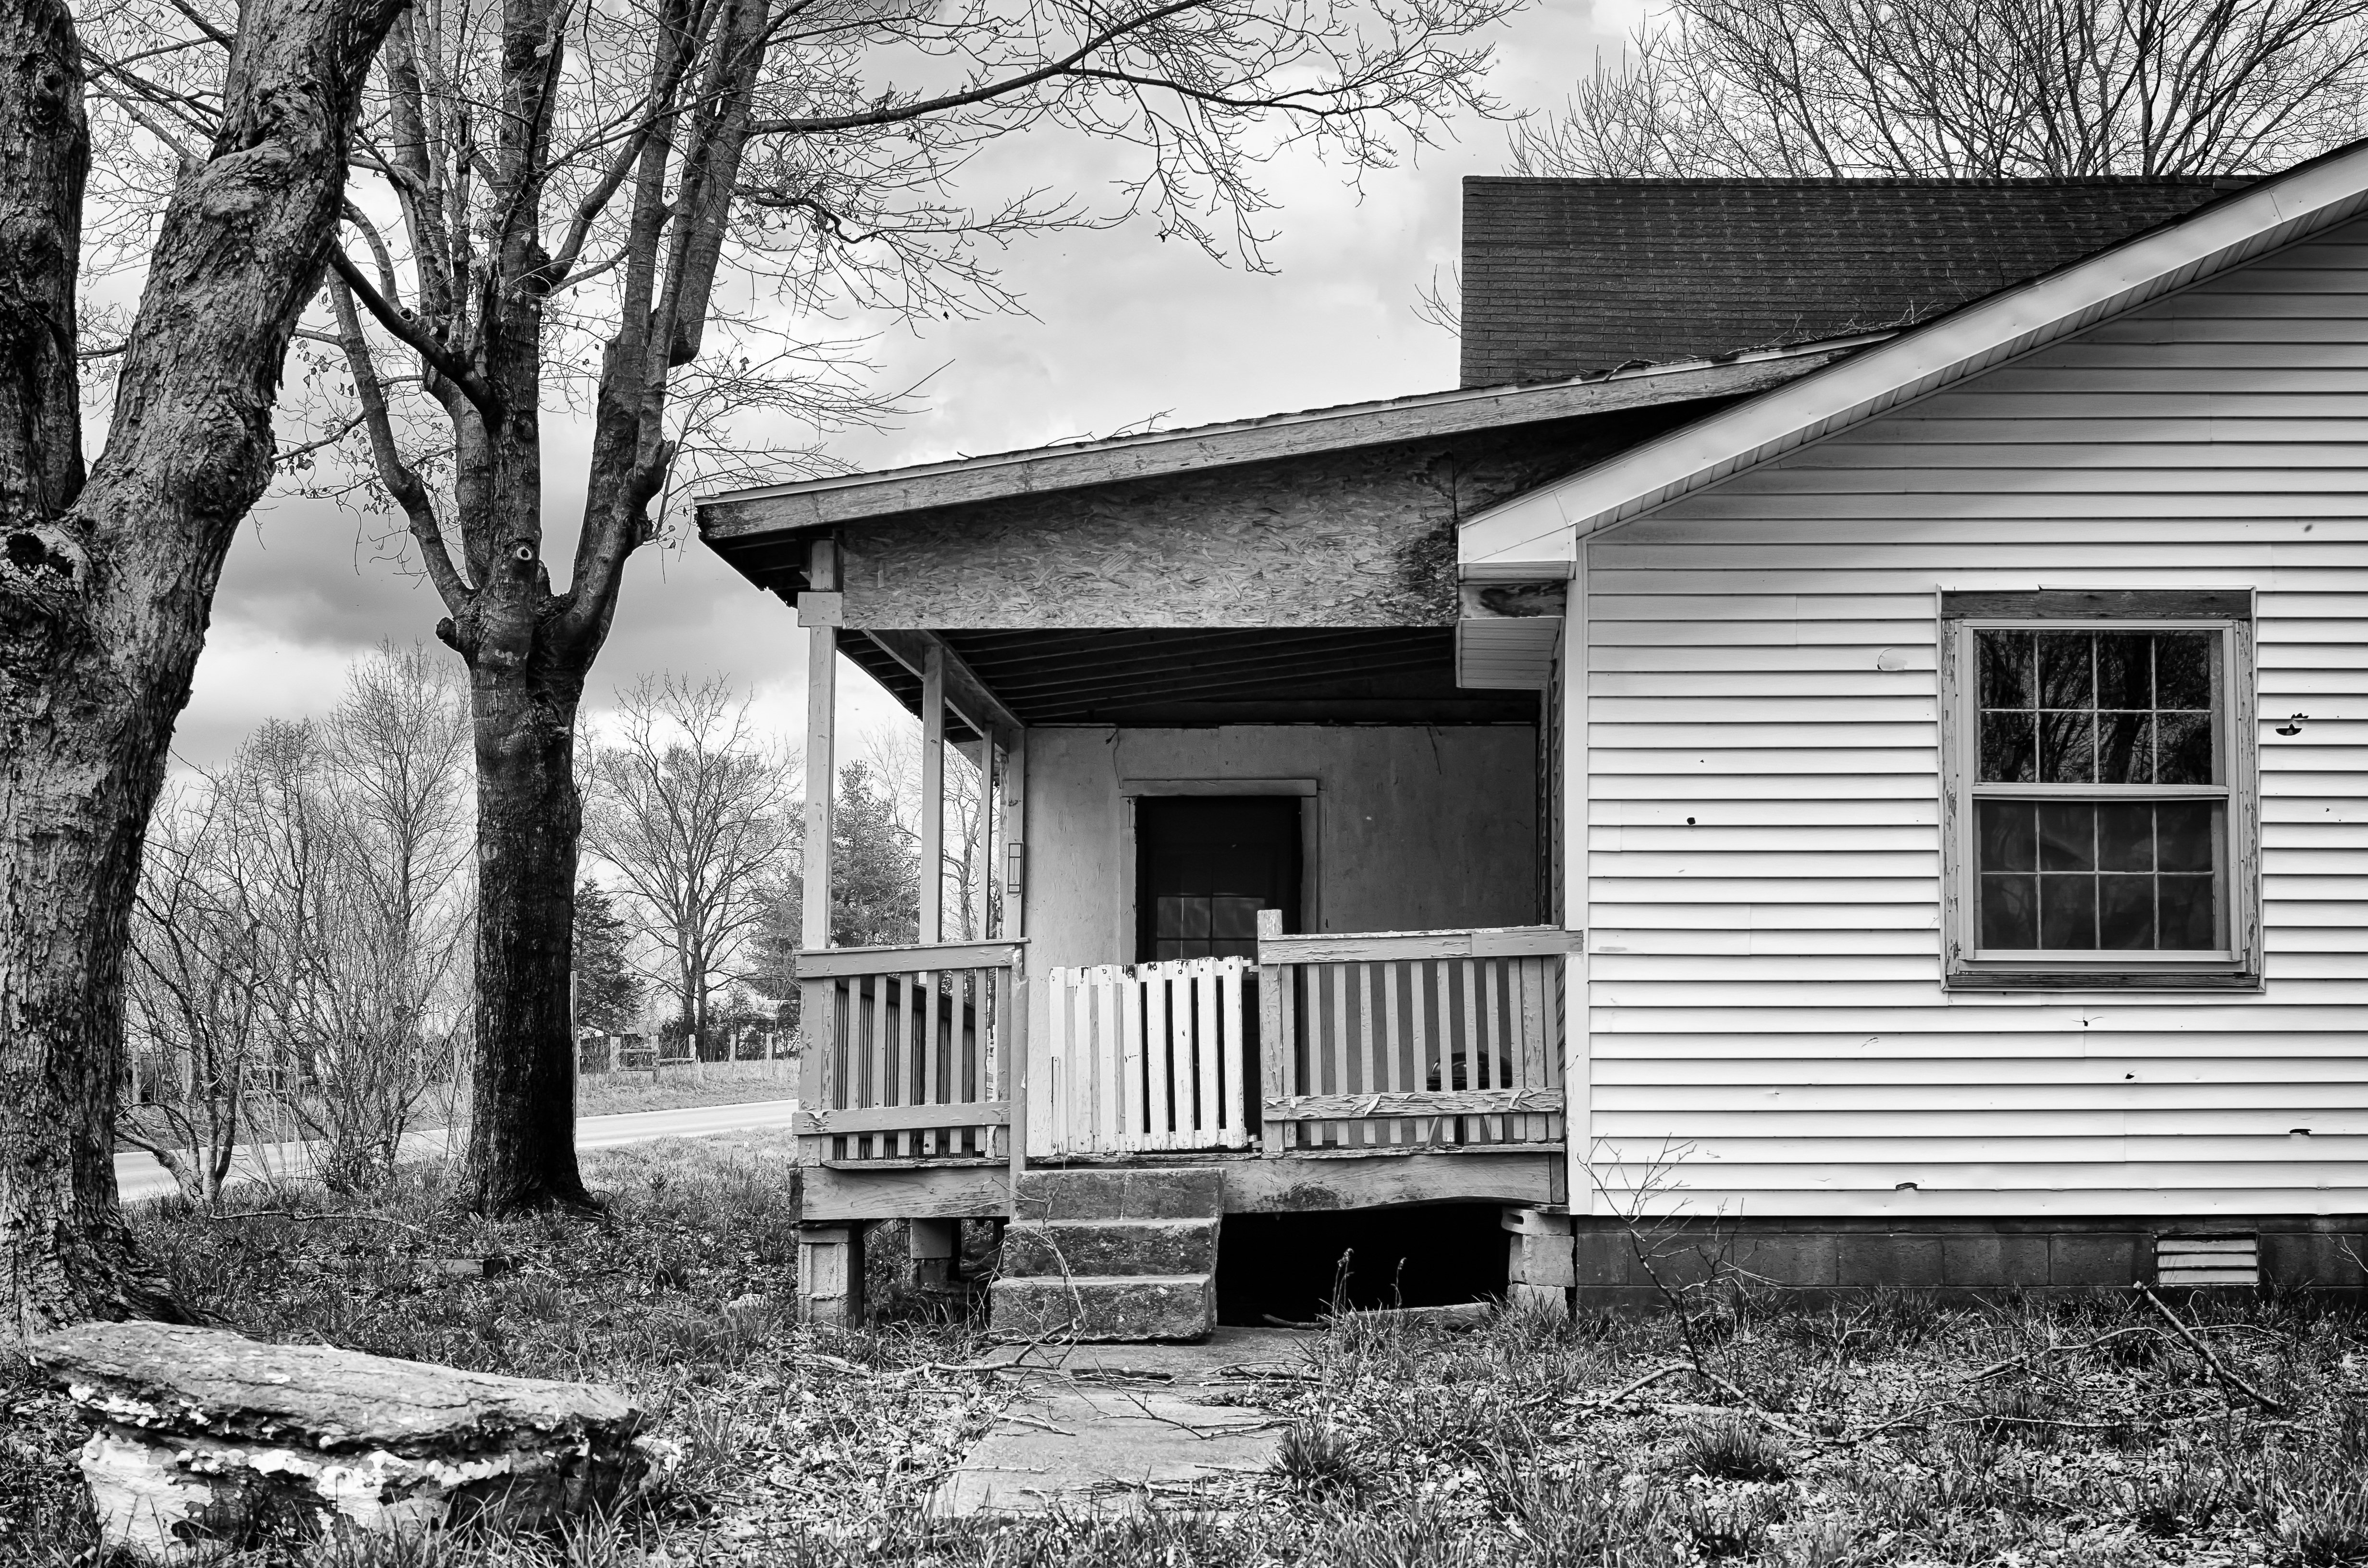
landscape, grass, outdoor, black and white, sky, wood, white, lawn, house, building, home, land, country, shack, rural, cottage, monochrome, farmland, agricultural, farmhouse, history, scene, estate, siding, rural area, monochrome photography, residential area